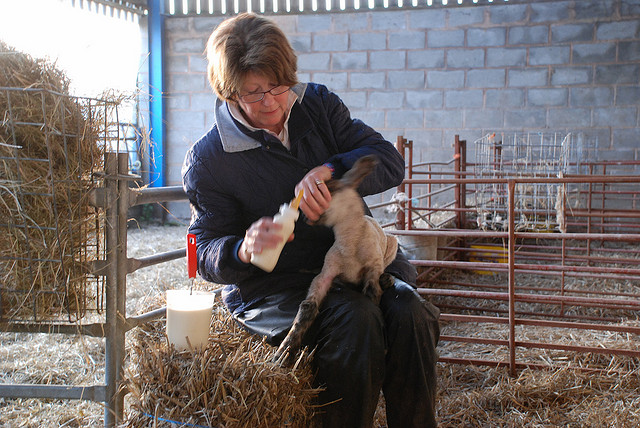
user: Given an image and a question. Answer the question in a short answer. Question: What does the animal use hay for? Short Answer:
assistant: bed